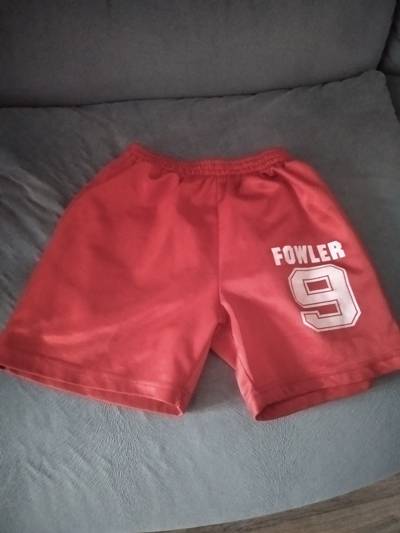
Waste category: clothes